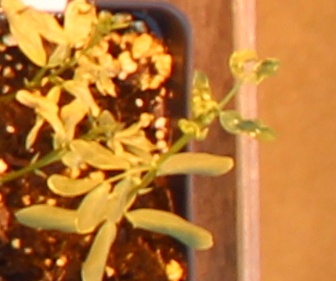
Label: Lentil